Hippie

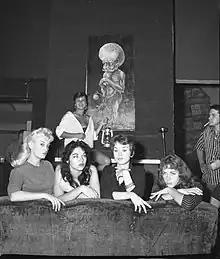
Beatniks posing in front of a piece of beatnik art, 1959. The Beat Generation are seen as a predecessor to the hippie movement

The hippie movement in the United States began as a youth movement. Composed mostly of white teenagers and young adults between 15 and 25 years old, hippies inherited a tradition of cultural dissent from bohemians and beatniks of the Beat Generation in the late 1950s. Beats like Allen Ginsberg crossed over from the beat movement and became fixtures of the burgeoning hippie and anti-war movements. By 1965, hippies had become an established social group in the U.S., and the movement eventually expanded to other countries, extending as far as the United Kingdom and Europe, Australia, Canada, New Zealand, Japan, Mexico, and Brazil. The hippie ethos influenced the Beatles and others in the United Kingdom and other parts of Europe, and they in turn influenced their American counterparts. Hippie culture spread worldwide through a fusion of rock music, folk, blues, and psychedelic rock; it also found expression in literature, the dramatic arts, fashion, and the visual arts, including film, posters advertising rock concerts, and album covers. In 1968, "core visible hippies" represented just under 0.2% of the U.S. population and dwindled away by mid-1970s.